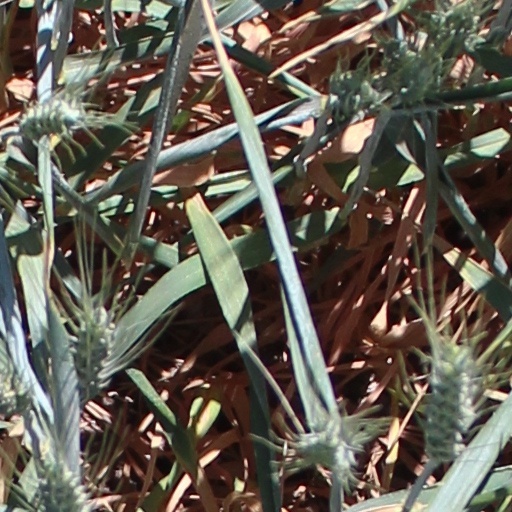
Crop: wheat